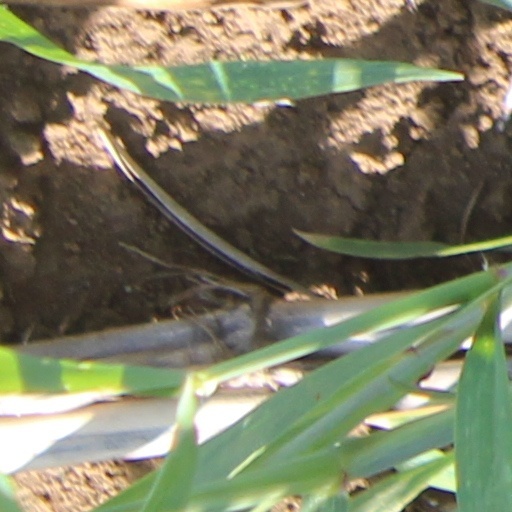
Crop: wheat